Christopher Holder

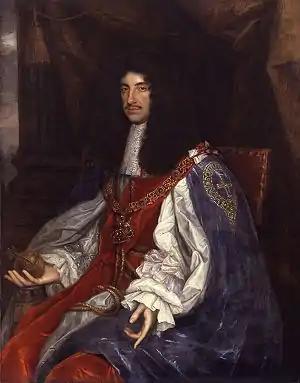
Charles II was restored to the throne under the Declaration of Breda which offered religious liberties to the Quakers.

Traveling with Holder to England were several other friends, including Samuel Shattuck and his fiancée, Mary Scott. On 12 August 1660, in Olveston, Gloucestershire, Holder and Mary Scott were married. There was tremendous excitement in England, following the restoration of King Charles II to the monarchy. The king was reinstated to the throne under the Declaration of Breda in May 1660, and the proclamation not only outlined amnesty for most subjects who were involved in the English Civil Wars and interregnum, but also offered religious freedoms not previously seen in England. A part of the proclamation having a direct effect on the Quakers read, "we do declare a liberty to tender consciences, and that no man shall be disquieted, or called in question, for differences of opinion in matter of religion, which do not disturb the peace of the Kingdom..." About 700 Quakers were released from jails throughout England under the terms of the declaration. The Massachusetts Puritans had drafted a vindication, justifying their capital punishment of the Quakers in Boston, and sent it to the king. This document was quickly countered, however, by a mandamus by the king, issued to Endicott and the other New England governors. This document directed that all Quakers be released from New England jails and that they be sent to England.